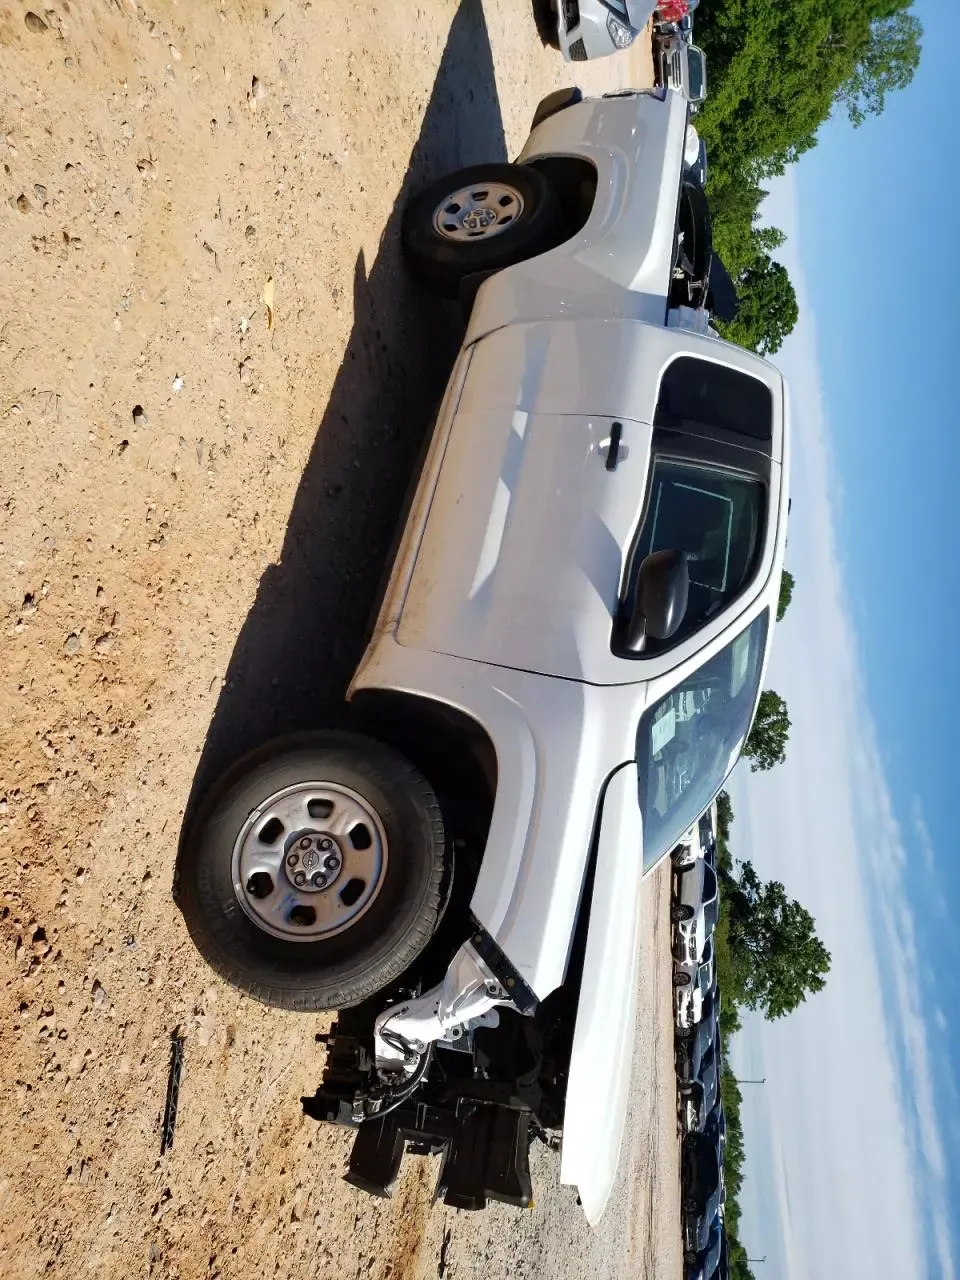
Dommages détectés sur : plaque d'immatriculation avant, pare-choc avant, feu avant droit, feu avant gauche, capot, aile avant droite, aile avant gauche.
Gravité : majeur